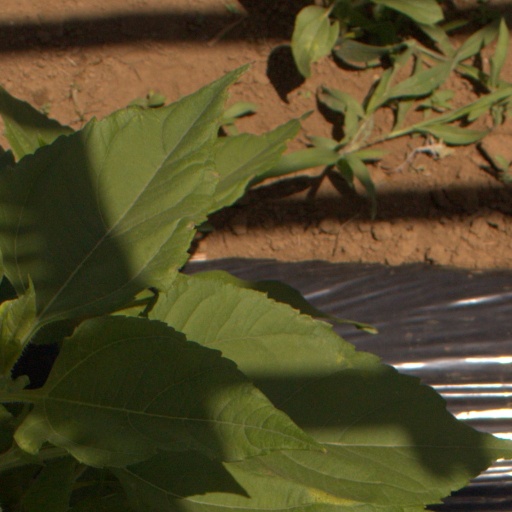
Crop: Jerusalem artichoke